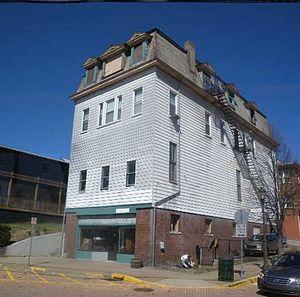
Castle Shannon est un borough situé dans le comté d'Allegheny, en Pennsylvanie, aux États-Unis. En 2010, il comptait une population de 8 316 habitants. Il est incorporé le 20 décembre 1919.